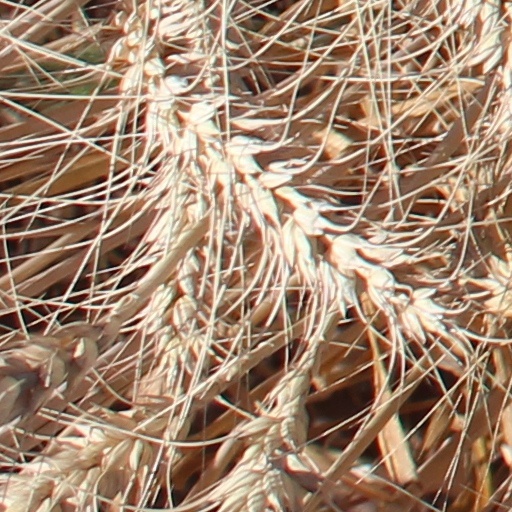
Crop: wheat